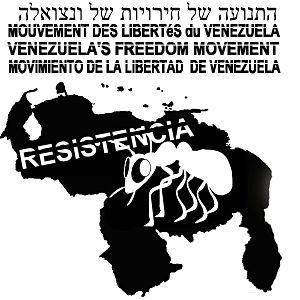
La résistance non violente ou action non violente ou résistance passive est l'utilisation du pouvoir de la non-violence pour accomplir des objectifs socio-politiques au travers de protestations symboliques, de non-coopération économique ou politique, de désobéissance civile ou d'autres méthodes.